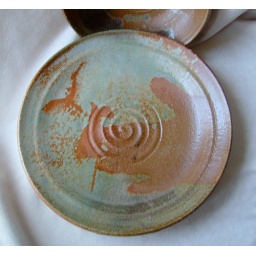
A bird in the hand plate and bowl